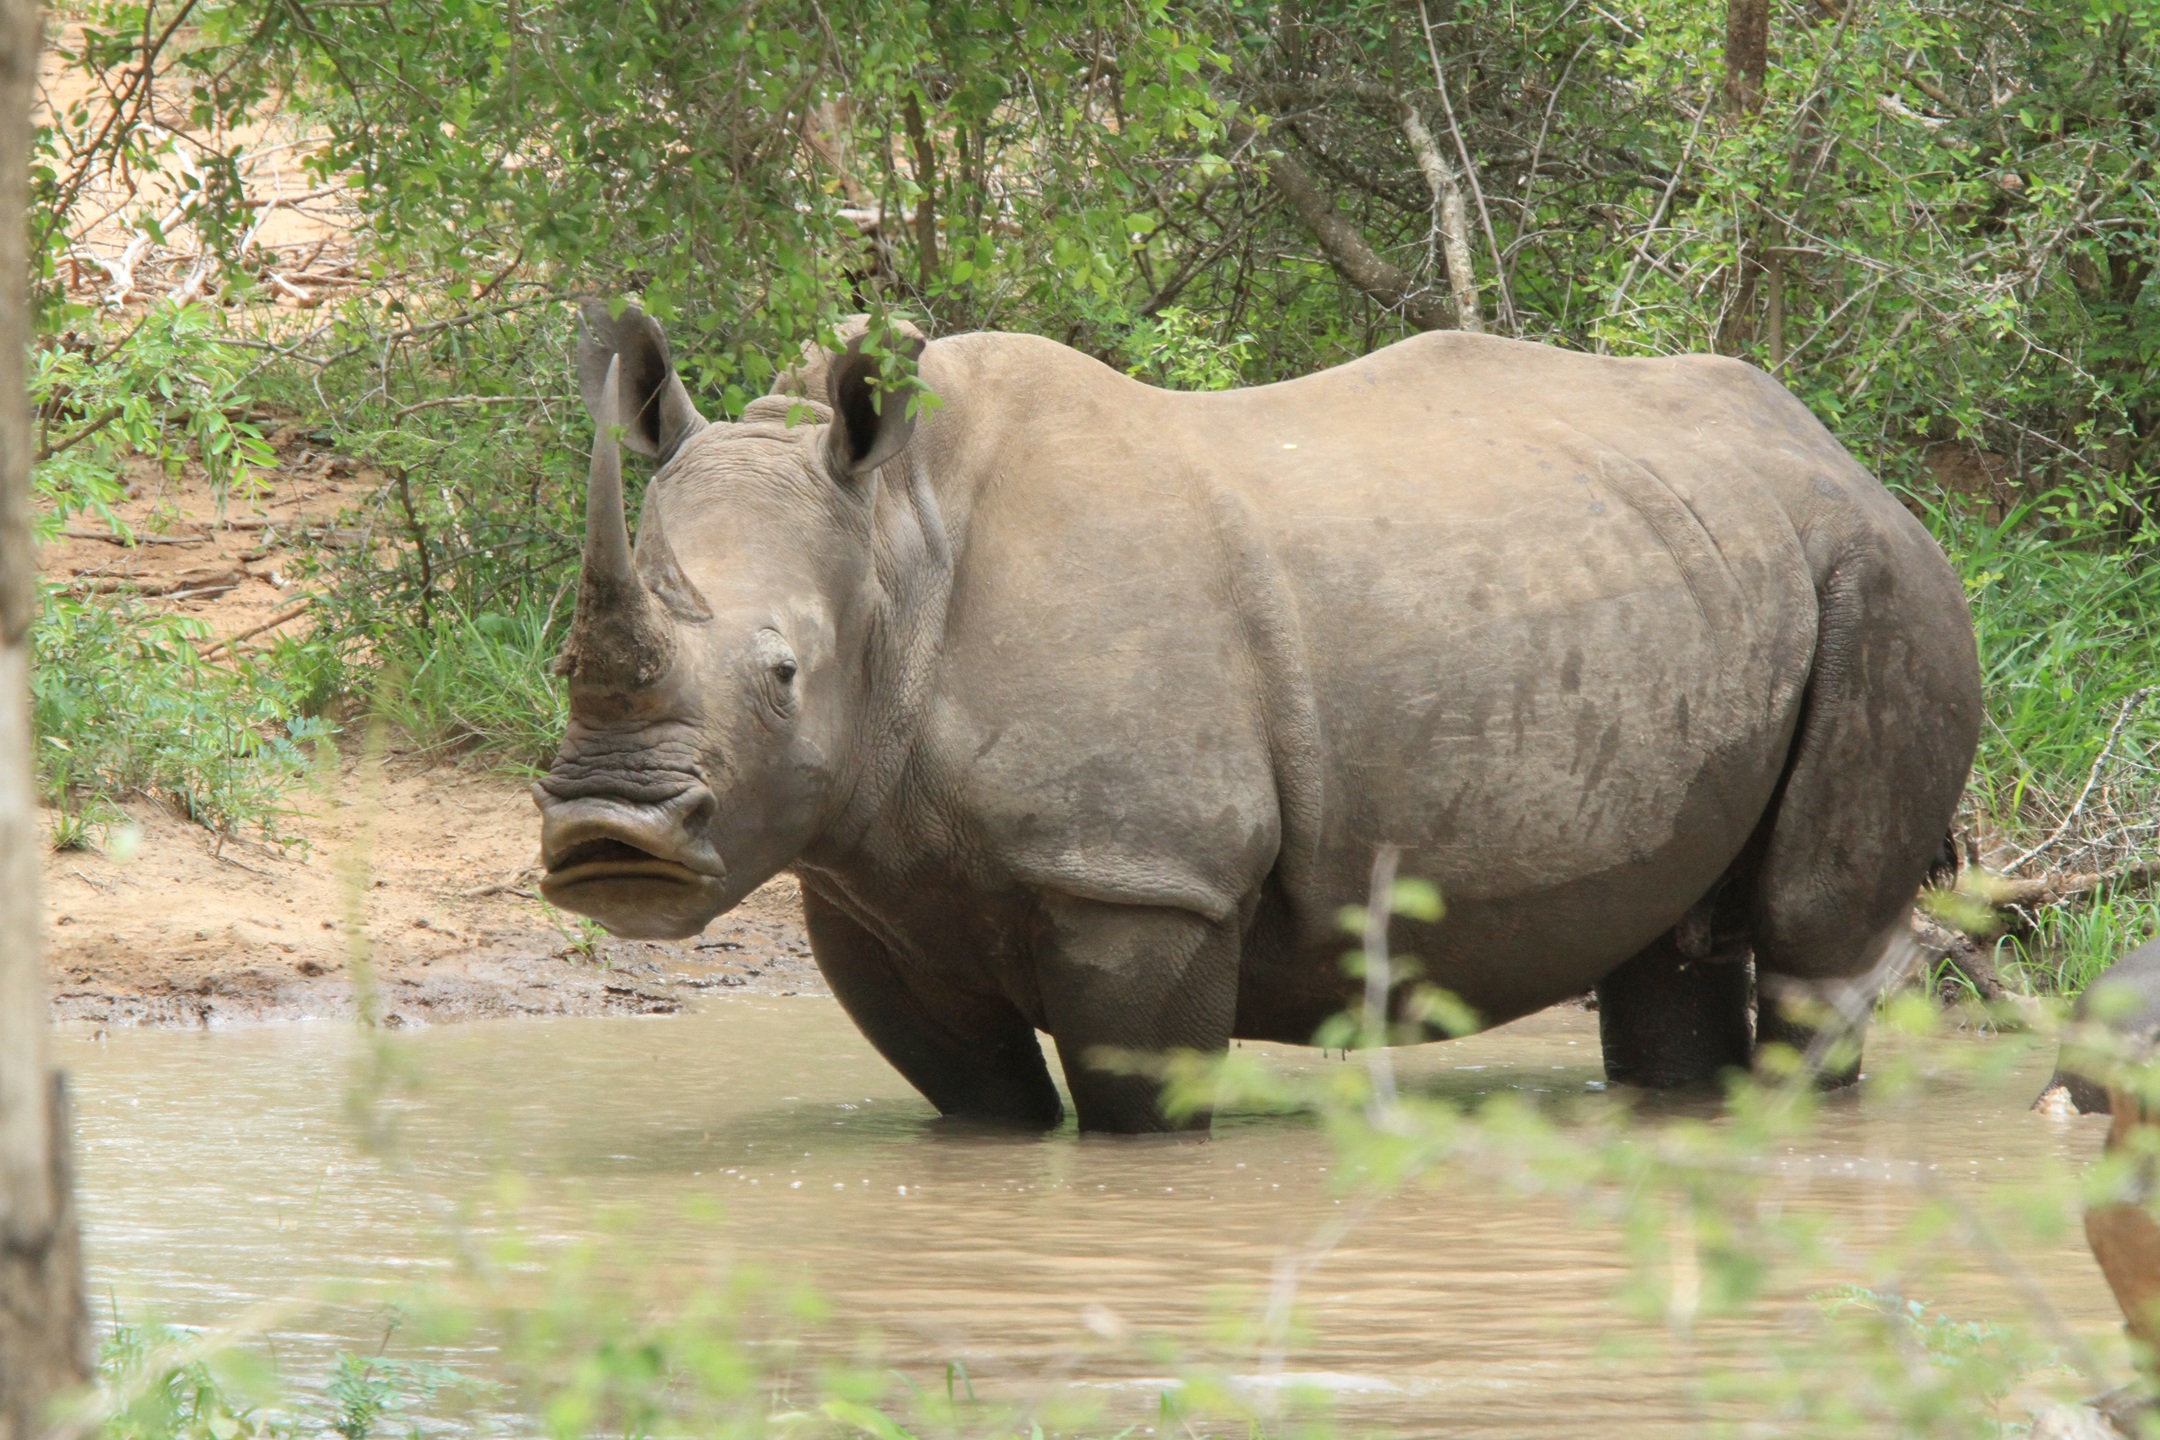
looking, pond, wildlife, wild, zoo, africa, mammal, fauna, rhino, rhinoceros, animals, safari, indian elephant, savanah